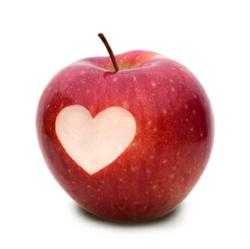
Label: Apple